Billi 99

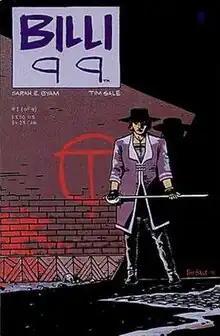
Cover to "Billi 99" #1.

Billi 99 is a four-issue comic book limited series published by Dark Horse Comics in 1991, which was later reprinted in 2002. It was written by Sarah Byam and illustrated by Tim Sale. It is among Tim Sale's earliest published work.